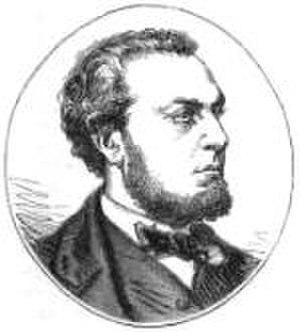
Anne-Charles Hérisson, né le 12 octobre 1831 à Surgy et mort dans cette commune le 23 novembre 1893, est un homme politique français.
Cet article liste les maires du 6ᵉ arrondissement de Paris depuis sa création en 1860.
Les élections municipales du 5 novembre 1870 ont eu lieu à Paris pendant le siège de la ville, deux jours après le plébiscite par lequel le gouvernement de la Défense nationale s'était assuré du soutien des parisiens à la suite du soulèvement du 31 octobre 1870. Le maire Étienne Arago, nommé en septembre 1870 par le gouvernement républicain, avait en effet démissionné à la suite de ce soulèvement provoqué par plusieurs faits, dont l'envoi d'Adolphe Thiers, par le gouvernement, à Versailles, afin qu'il négocie l'armistice avec Bismarck. Seuls les maires d'arrondissements étaient élus.